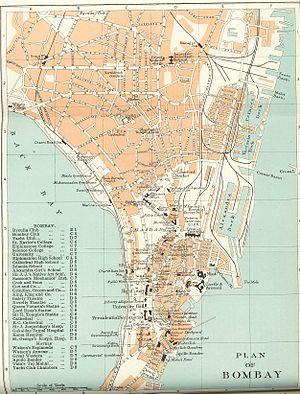
Les Sept Îles de Bombay sont un ancien archipel qui, au fil de cinq siècles, ont été connectées entre elle pour former le territoire de l'actuelle ville de Mumbai en Inde.